Sharjah

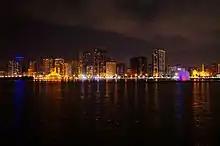
Panoramic view of Downtown Sharjah

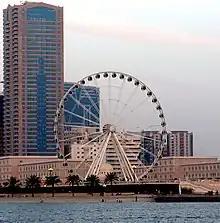
Eye of the Emirates, a tall Ferris wheel at Al Qasba. Moved to Al Montazah Parks in 2018.

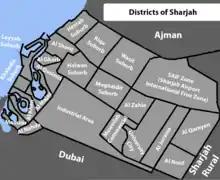
Map of Sharjah's districts

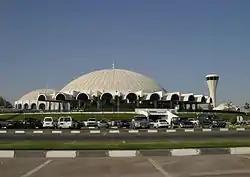
Sharjah Airport

Sharjah is the third largest city in the United Arab Emirates after Dubai and Abu Dhabi. The palace of the ruler of the Emirate of Sharjah, Sheikh Sultan bin Muhammad Al-Qasimi, is located about southeast of the city.